Record of Ragnarok

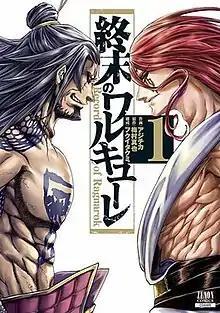
First volume cover, featuring Lü Bu (left) and Thor (right)

is a Japanese manga series written by Shinya Umemura and Takumi Fukui and illustrated by Azychika about a fighting tournament featuring prominent historical figures against gods from various mythologies, with the fate of mankind in the balance. It began in Coamix's (formerly also published by Tokuma Shoten) manga magazine "Monthly Comic Zenon" in November 2017. It was licensed in North America by Viz Media in June 2021.